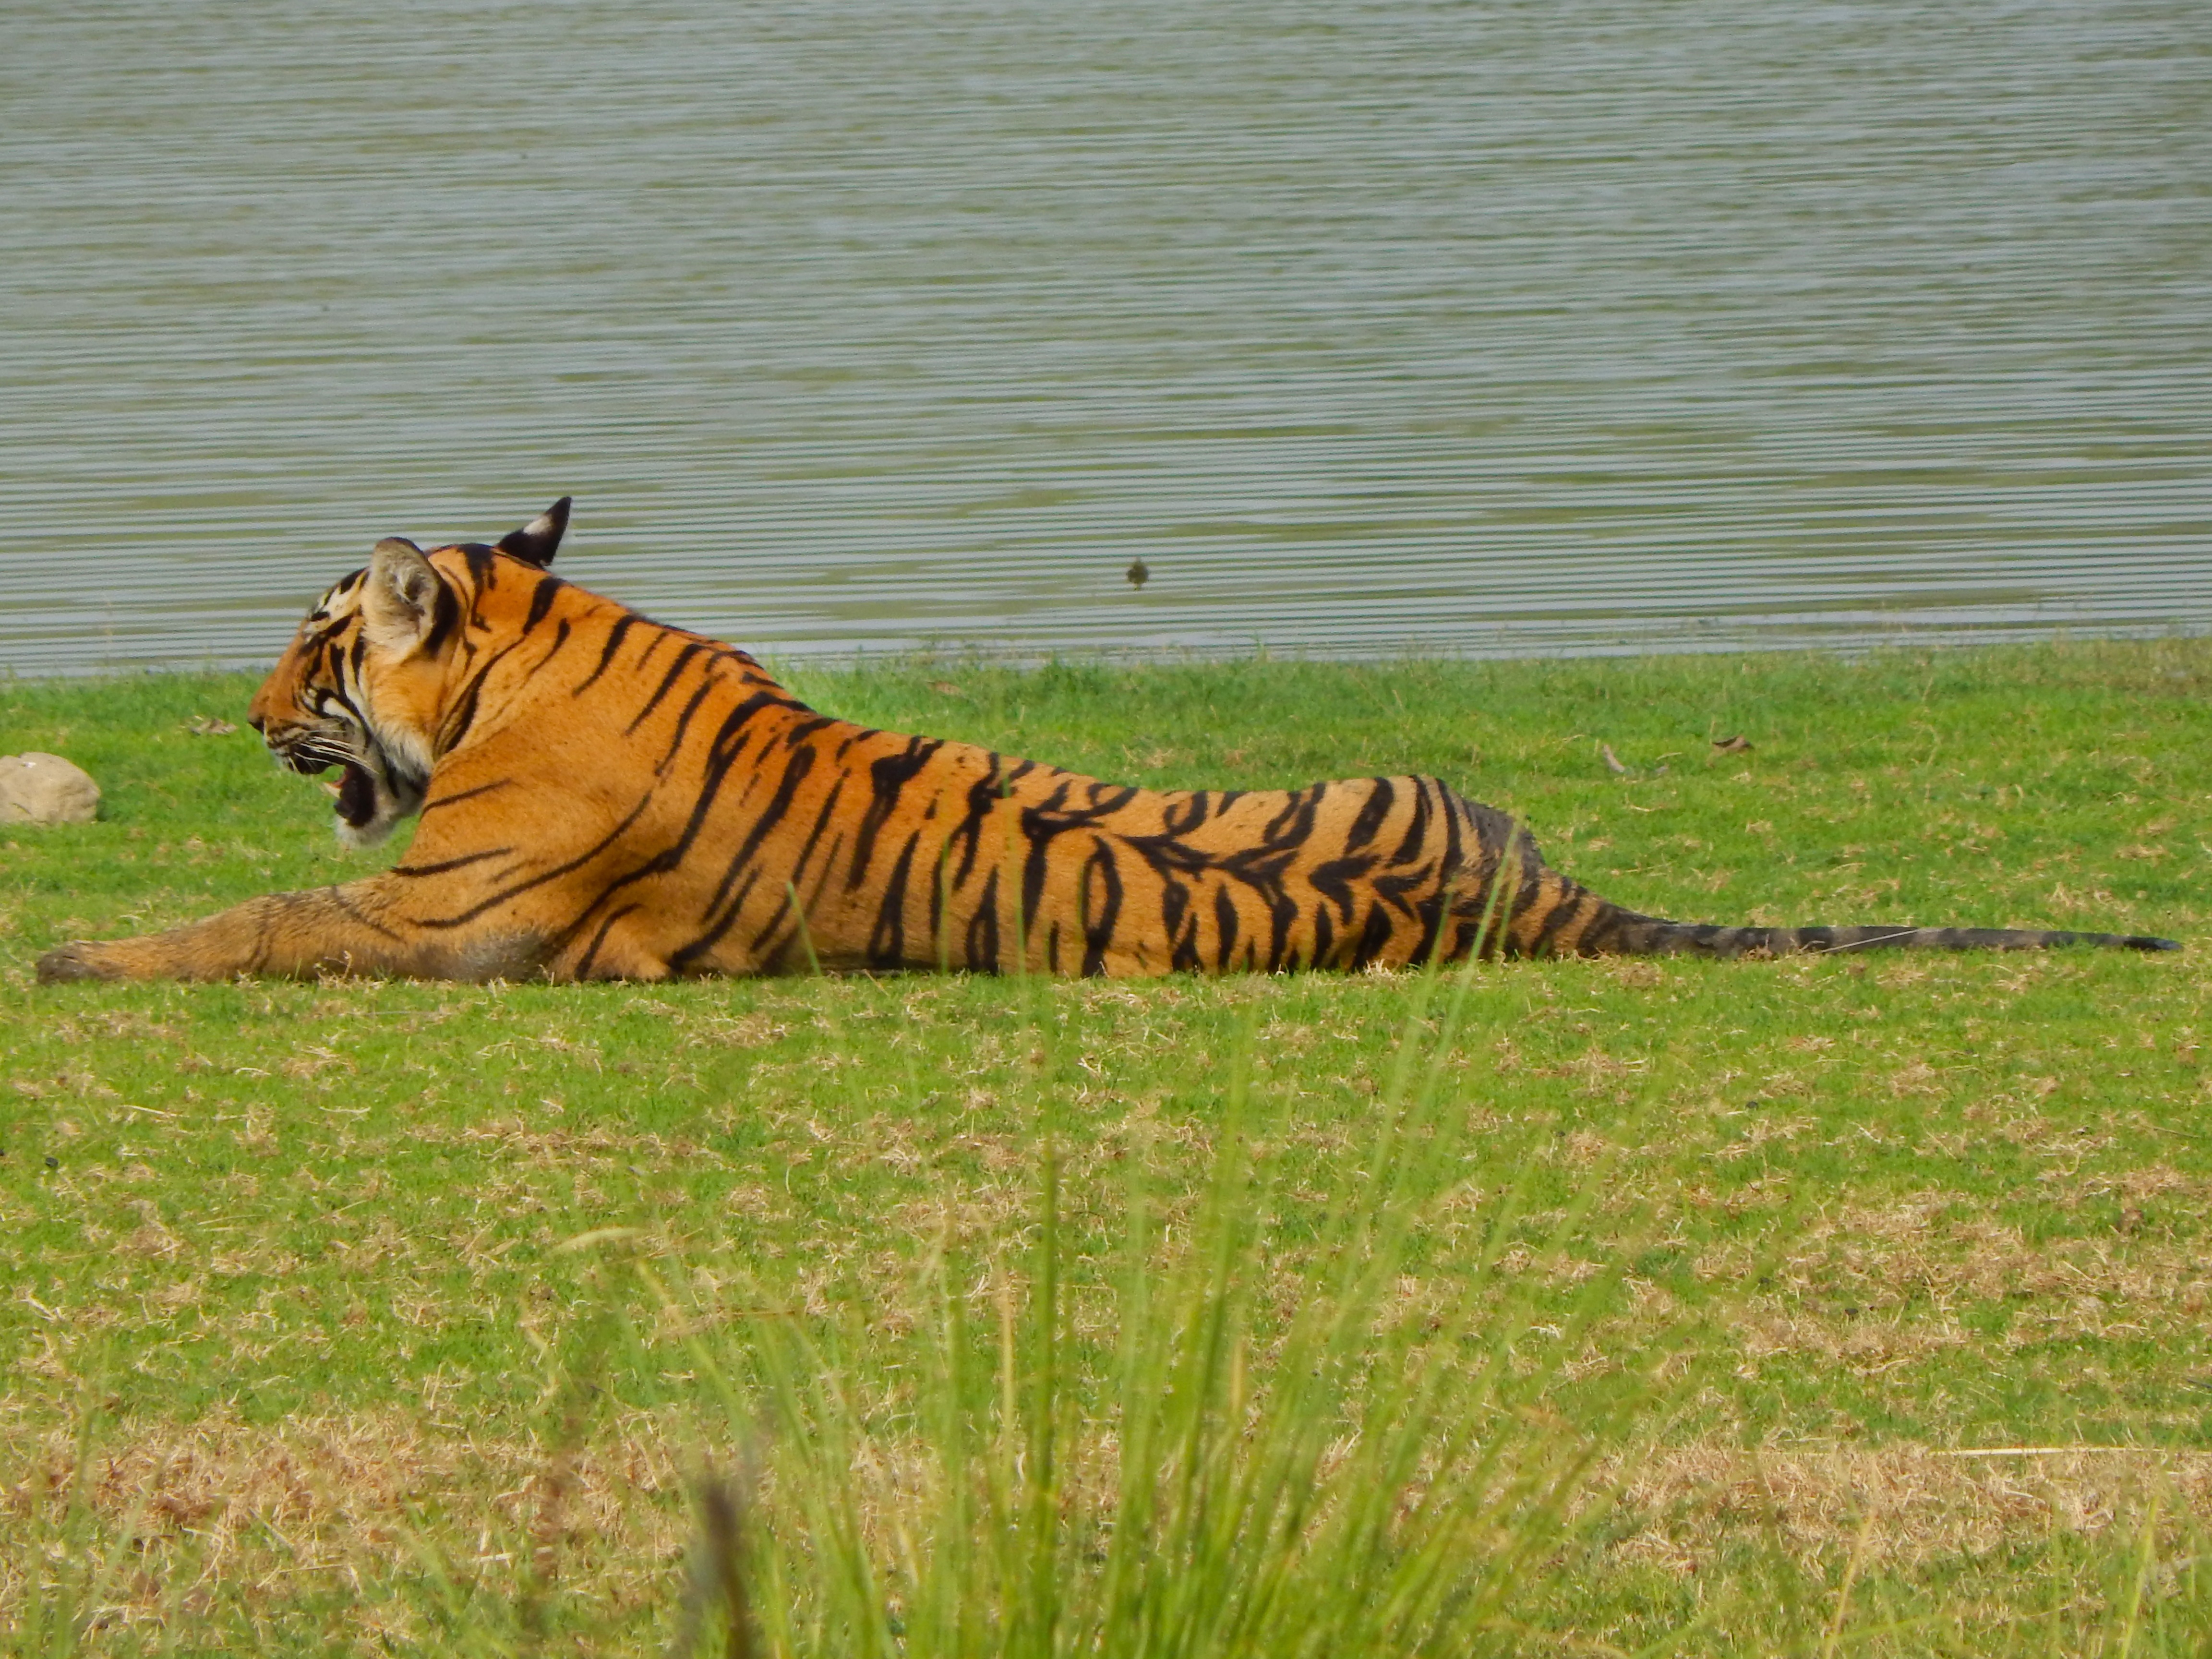
nature, white, prairie, animal, wildlife, wild, zoo, fur, portrait, jungle, cat, feline, mammal, predator, black, fauna, savanna, plain, face, design, tiger, grassland, stripes, head, danger, big, carnivore, safari, big cats, cat like mammal